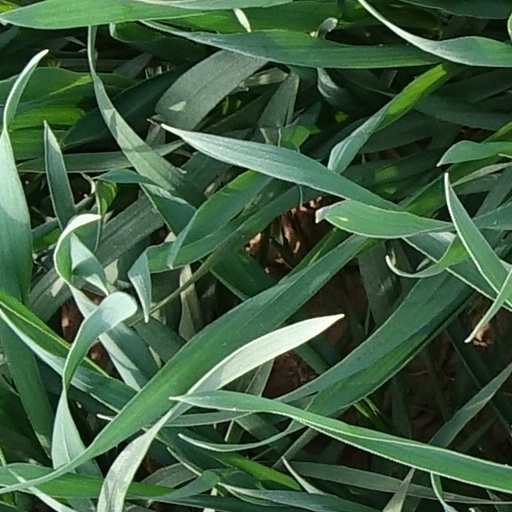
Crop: wheat